MIPIM

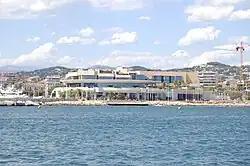
Cannes Palais des Festivals et des Congrès

MIPIM (from the French: Le Marché international des professionnels de l'immobilier) is a four-day property and real estate trade show held annually in March at the Palais des Festivals in Cannes, France. Drawing thousands of international attendees to the French Riviera, it has become a major event in the property industry, but has also been criticised for its extravagance and sleaze. A sister event, MIPIM Asia, is held annually in Hong Kong.